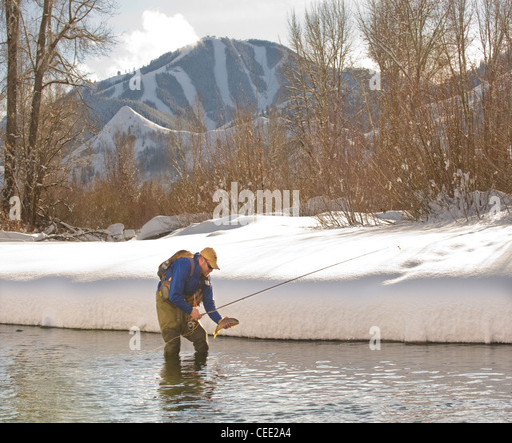
a fly fisherman fishes river in winter for trout